Mitral stenosis

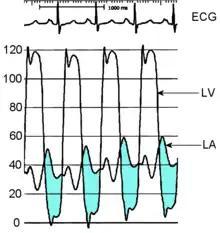
Intracardiac pressure measurements in an individual with severe mitral stenosis. Pressure tracings in the left atrium (LA) and the left ventricle (LV) in an individual with severe mitral stenosis. Blue areas represent the diastolic pressure gradient due to the stenotic valve.

Almost all cases of mitral stenosis are due to disease in the heart secondary to rheumatic fever and the consequent rheumatic heart disease. Uncommon causes of mitral stenosis are calcification of the mitral valve leaflets, and as a form of congenital heart disease. It is the most common valvular heart disease in pregnancy.